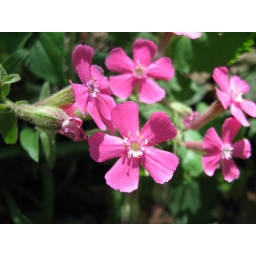
Another macro shot of the little pink flowers growing by the trail.